Hostalric

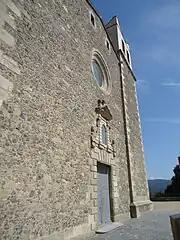
Parish church of Santa Maria in Hostalric, Spain.

Placed at the foothills of the castle hillock, the church of Santa Maria was first mentioned in 1217. There are no remains of the original church, which was enlarged at the end of the 14th and the middle of the 15th centuries. The present building, which retains a gothic air, was built between the end of the 16th century and the first quarter of the 17th century. It consists on one nave and polygonal chancel, chapels between buttresses and groin vault. On the outside, the standing features are the renaissance and baroque decoration of the facade and the bell tower, with square floor-plan, constructed around 1620 by Master Bernat N. de Mataró. The church was plundered and burned down in 1809, during the Independence War and in 1936, at the beginning of the Spanish Civil War.